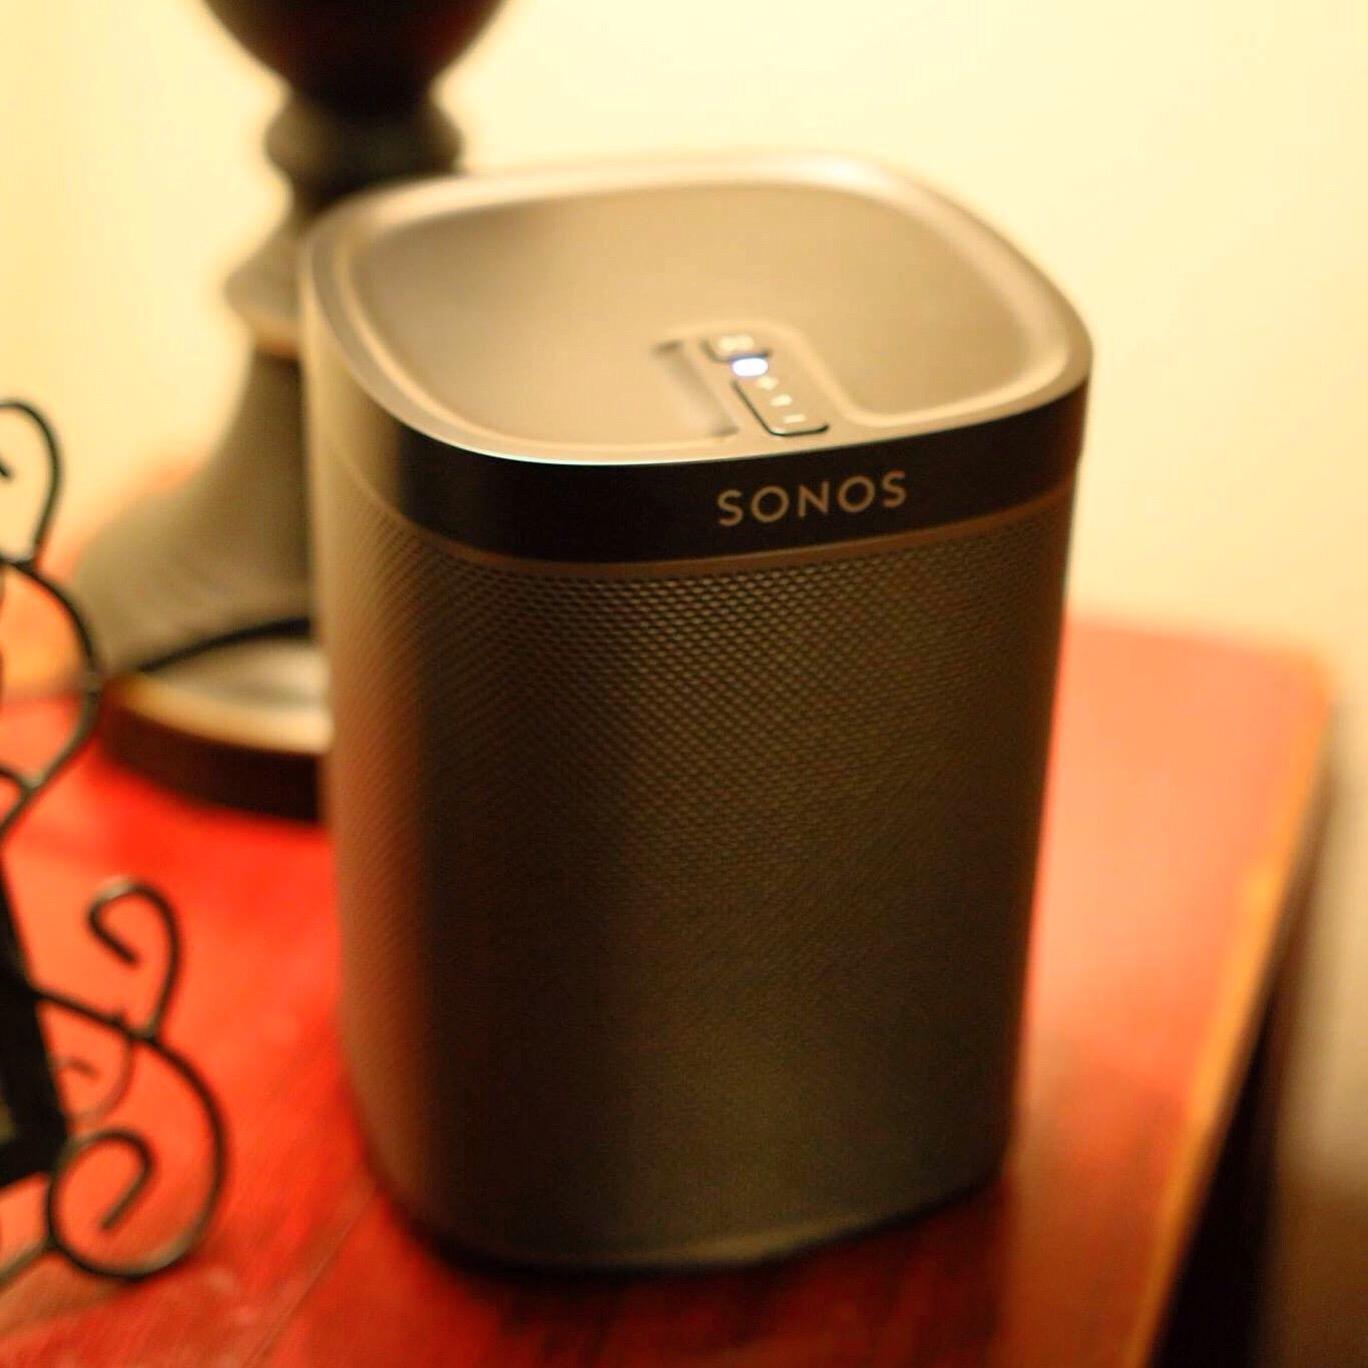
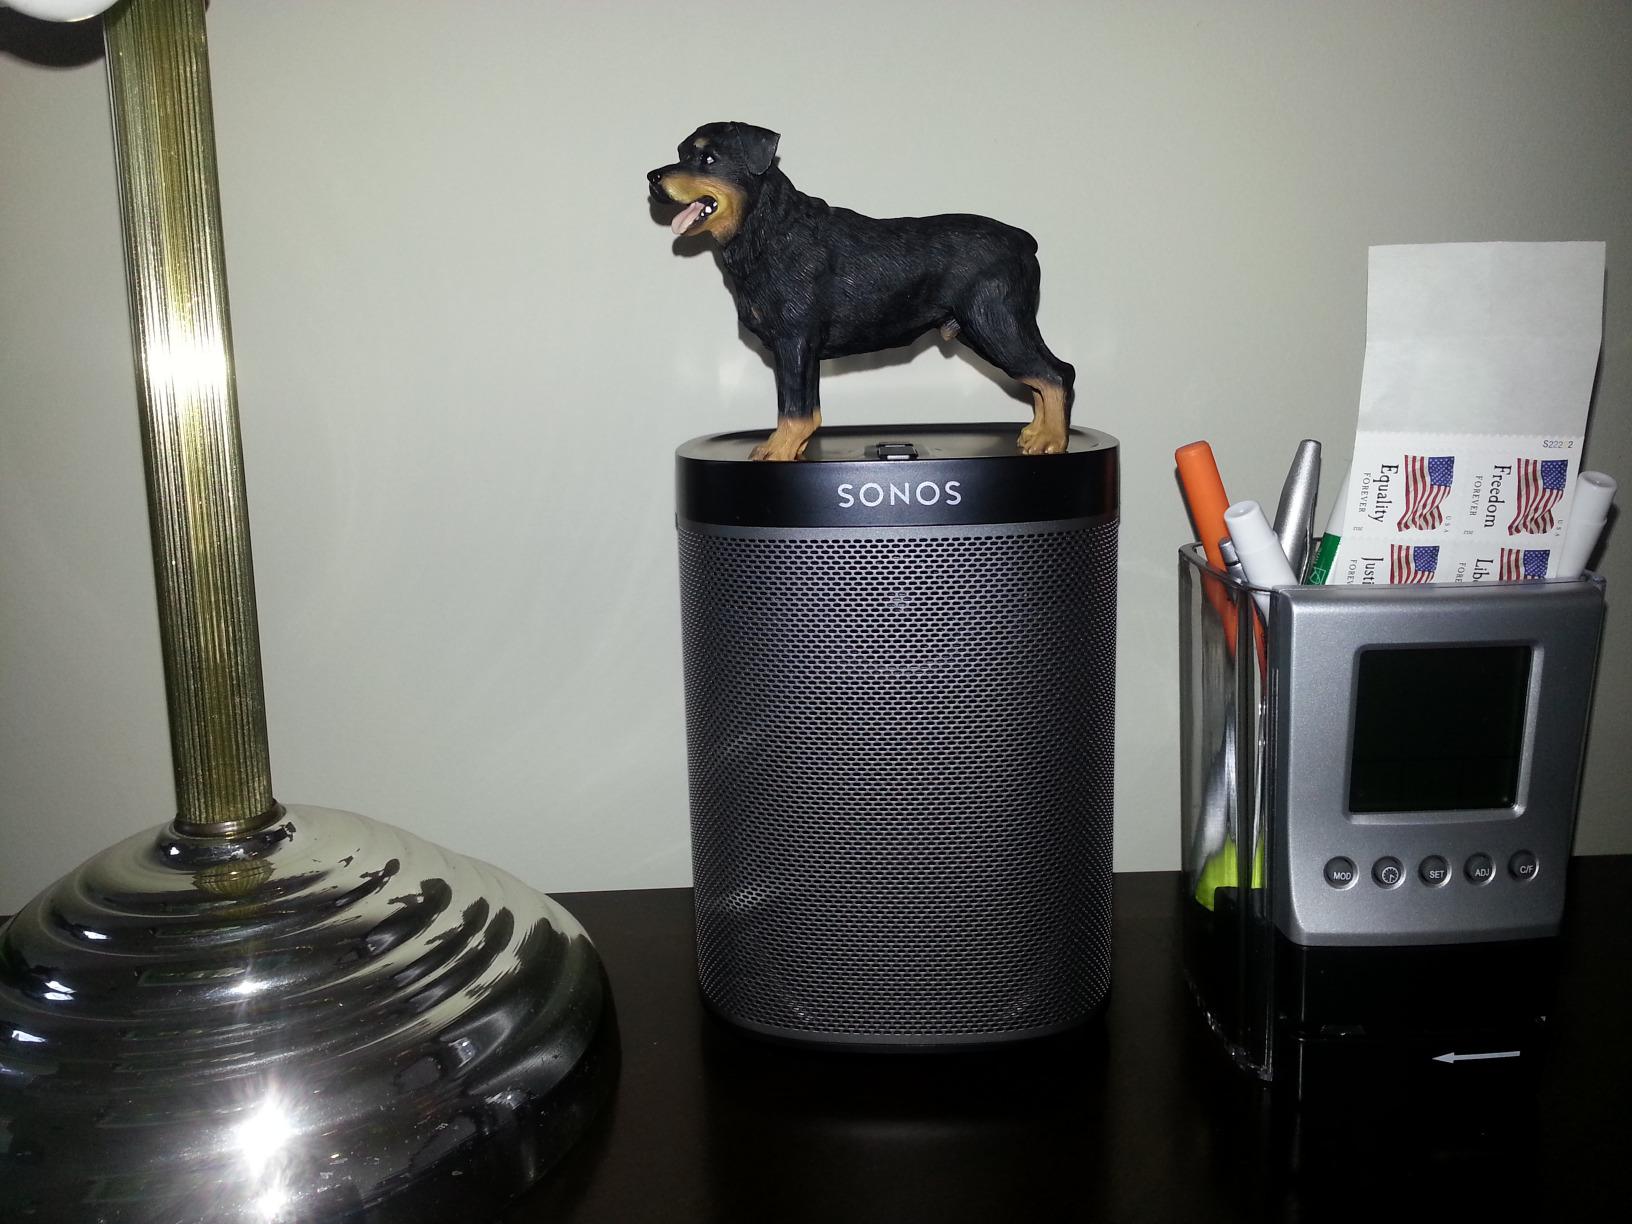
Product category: speaker
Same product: yes